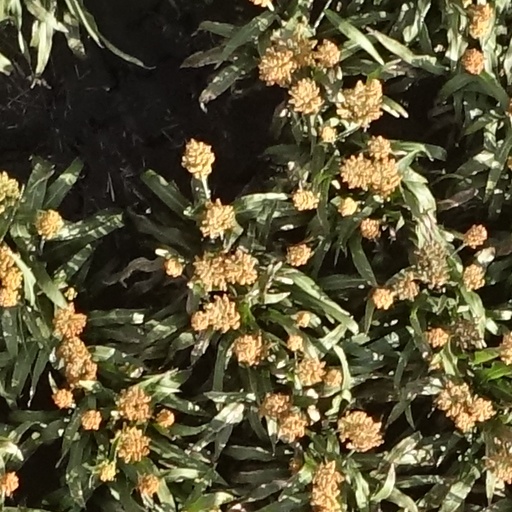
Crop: sorghum